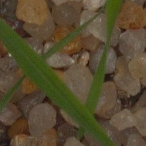
Label: loose_silkybent